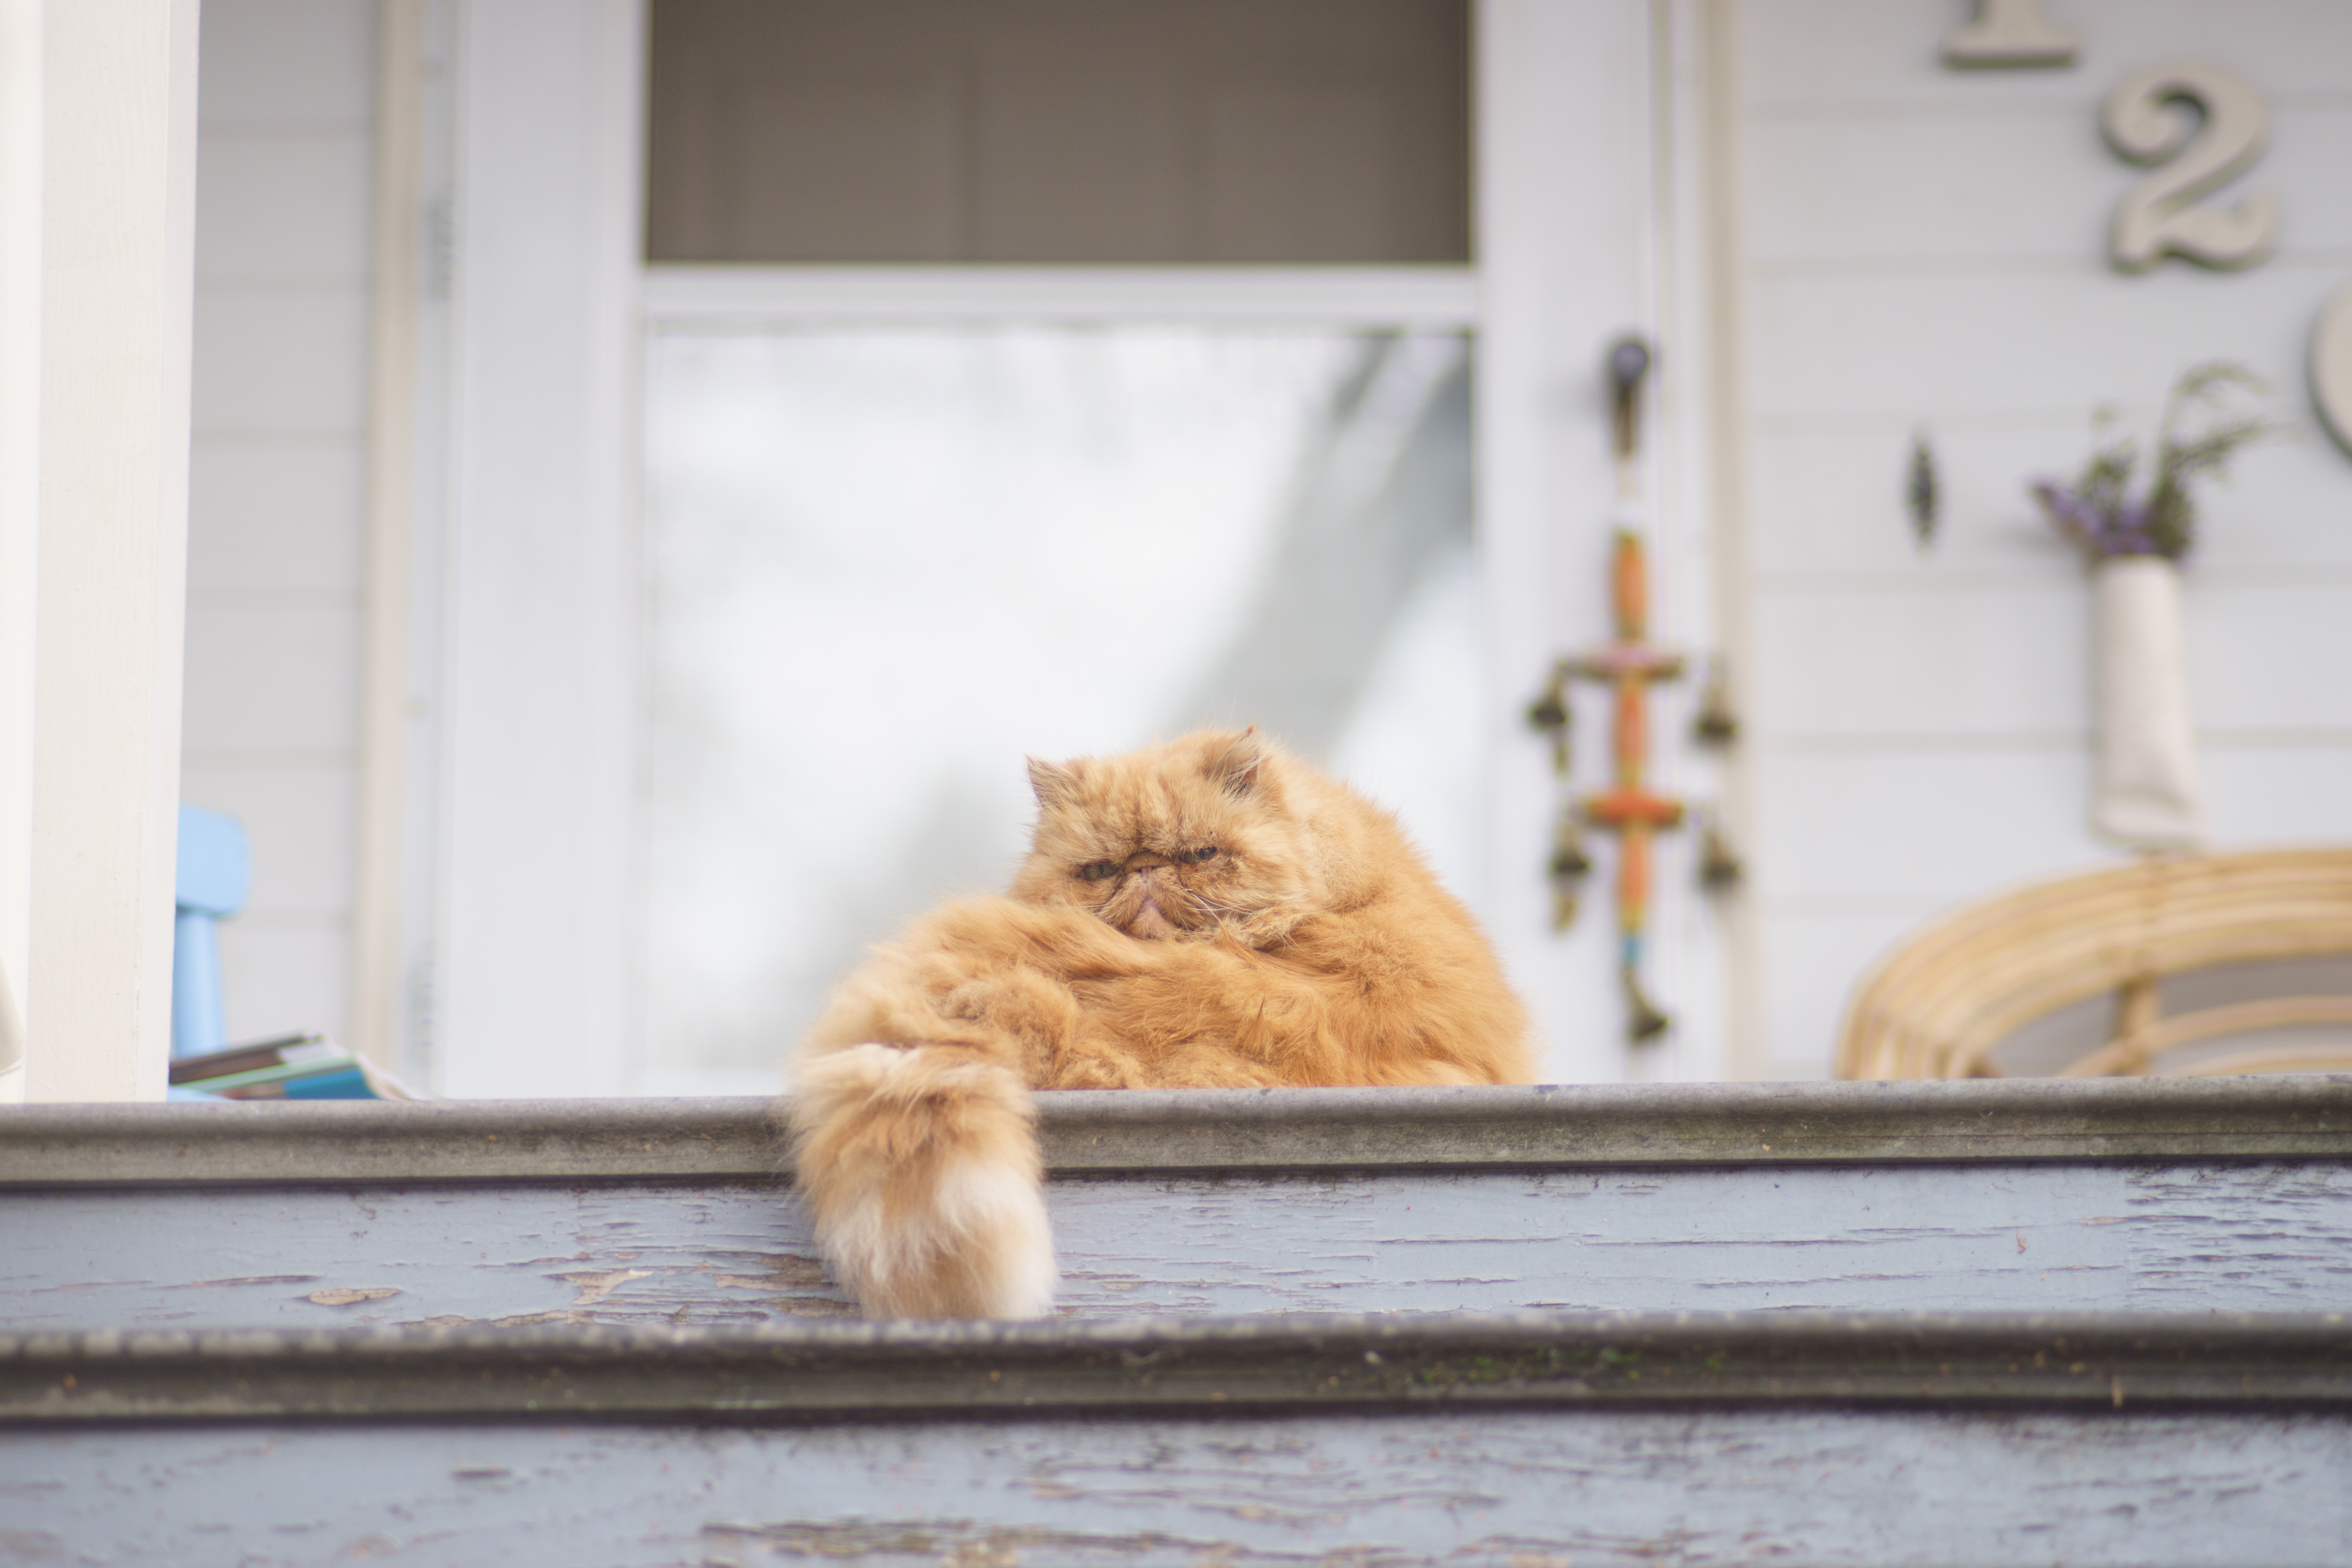
kitten, cat, mammal, skin, animal shelter, small to medium sized cats, cat like mammal